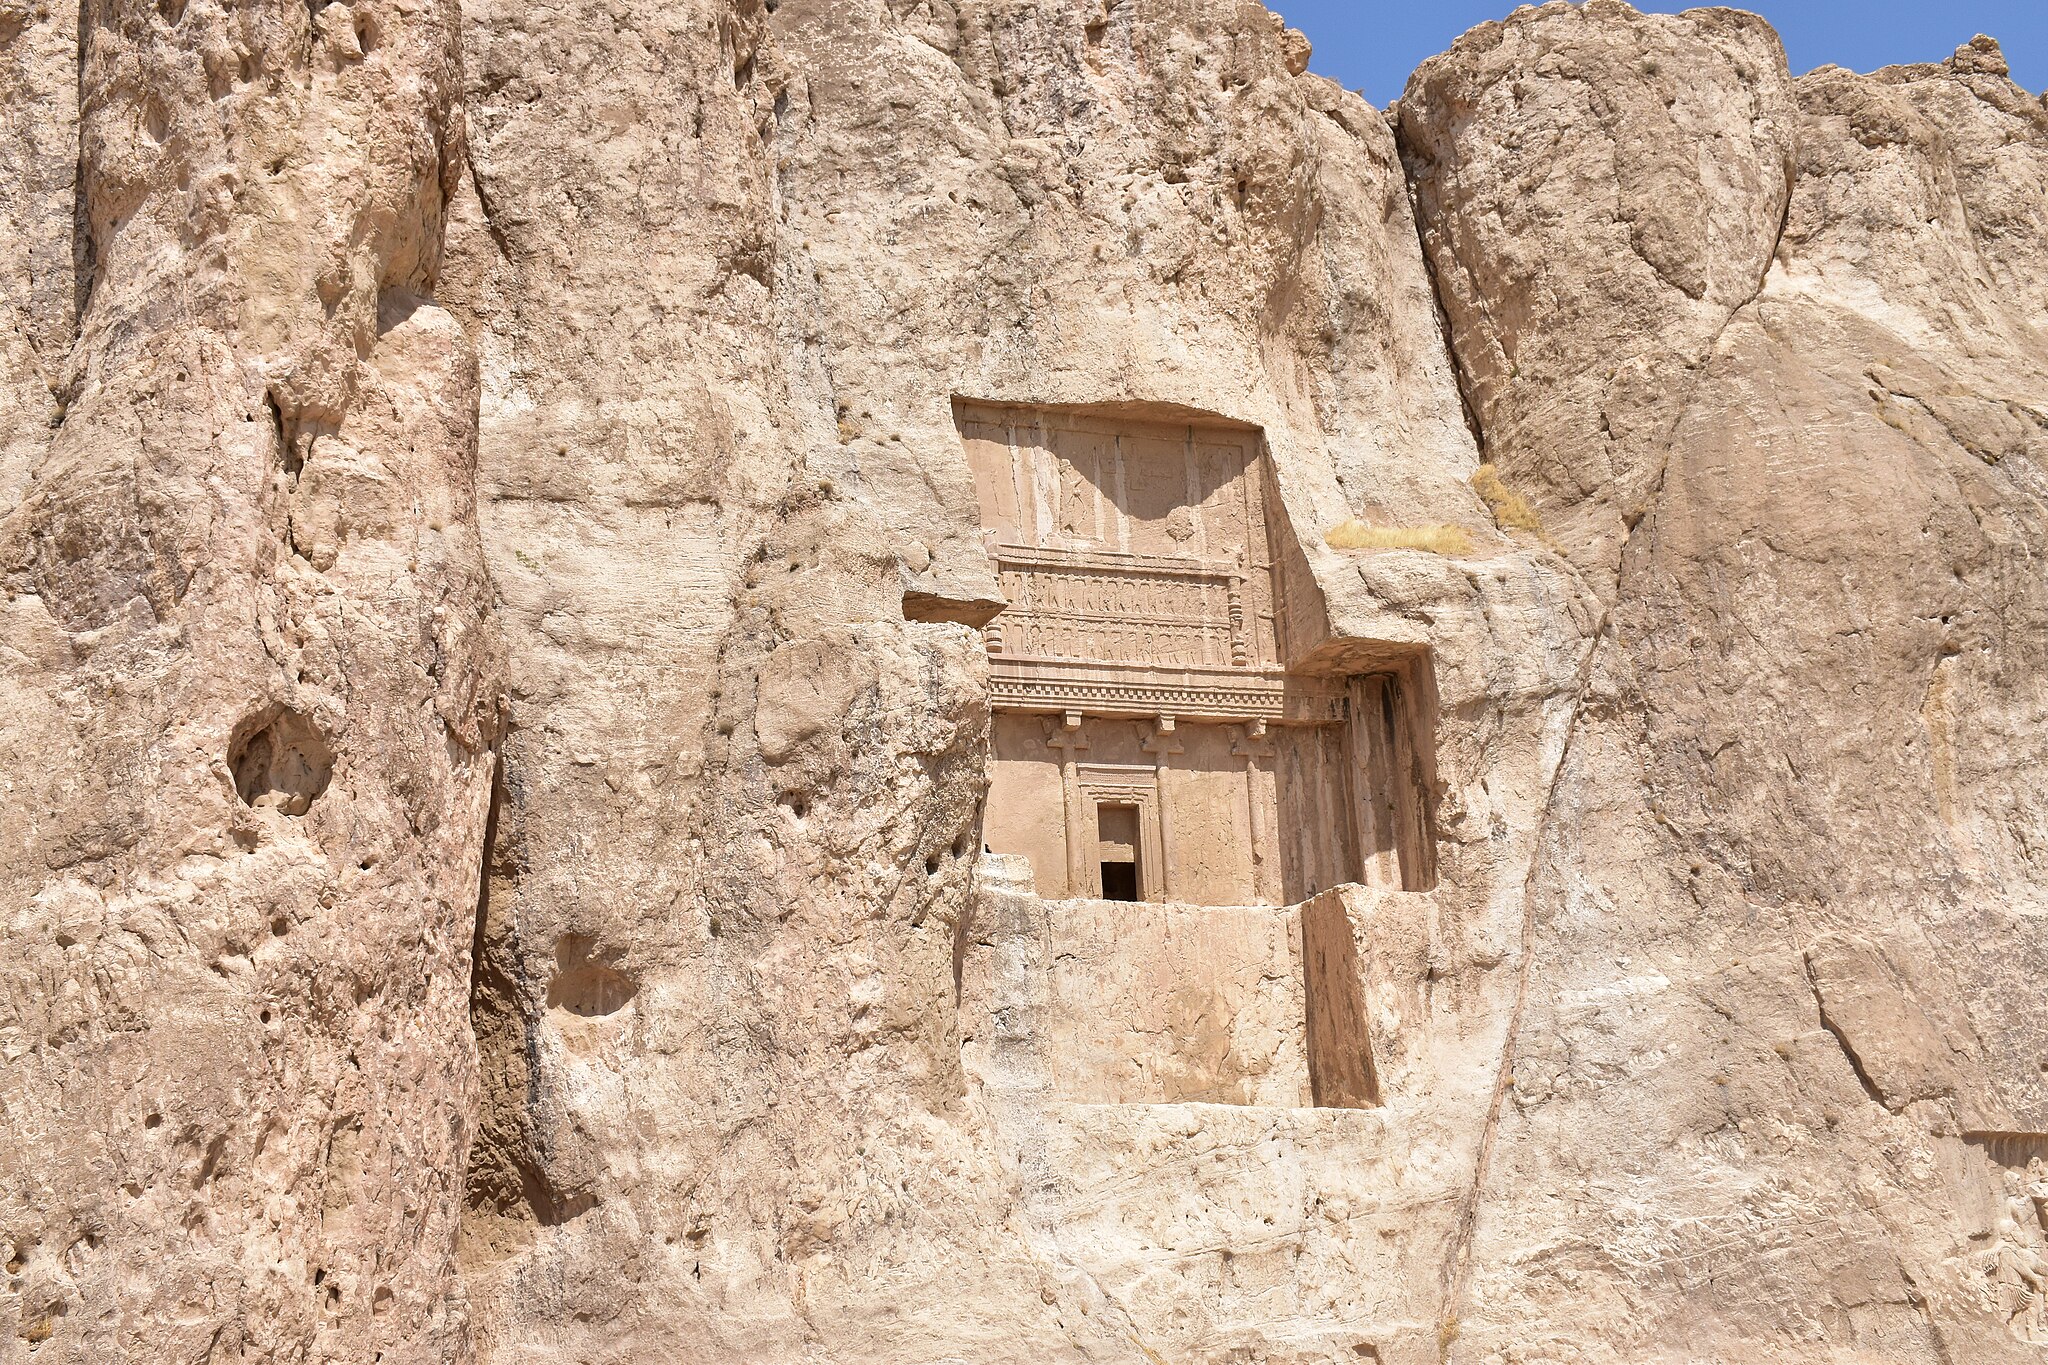
Title: Naghsh Rostam detail2
Date: 2017-09-14 23:48:46
Categories: Tomb of Artaxerxes I, Self-published work, Images from Wiki Loves Monuments 2017, Cultural heritage monuments in Iran with known IDs, Uploaded via Campaign:wlm-ir, Images from Wiki Loves Monuments 2017 in Iran, Images from Wiki Loves Monuments in Marvdasht